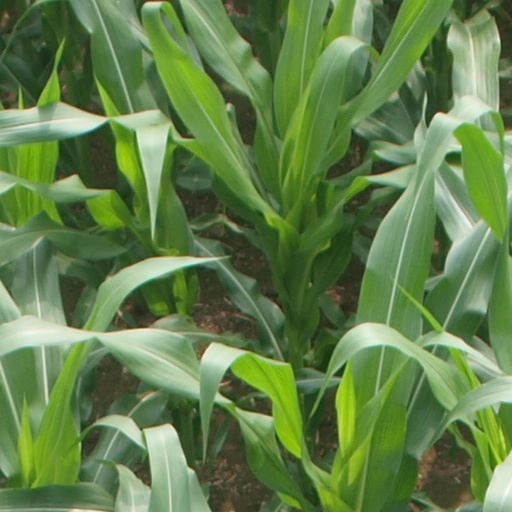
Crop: maize; corn